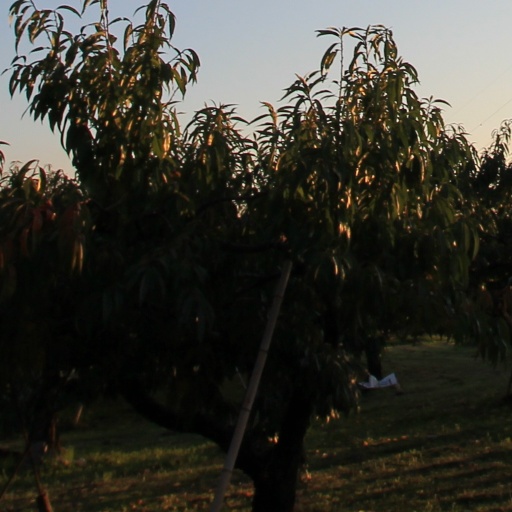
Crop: grape